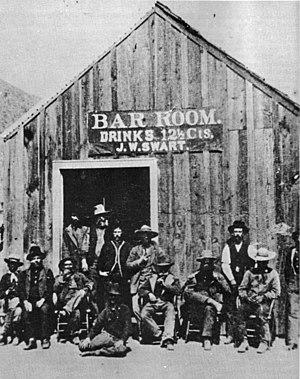
Un saloon désigne un établissement destiné à la boisson, la restauration, l'équipement en fourniture, au repos et aux loisirs dans l'Ouest américain du XIXᵉ siècle.
Charleston est une ville fantôme dans le comté de Cochise, dans l'Arizona aux États-Unis.